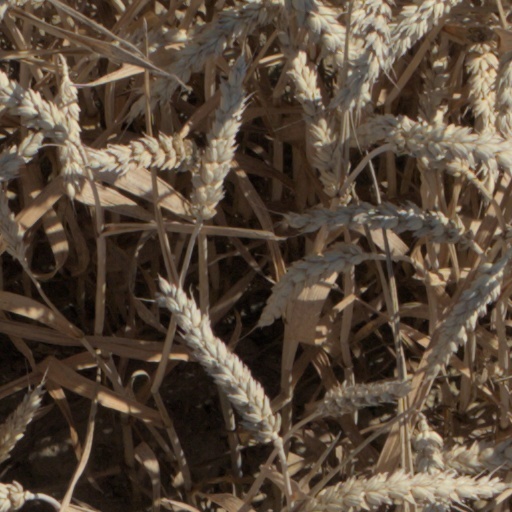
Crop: wheat